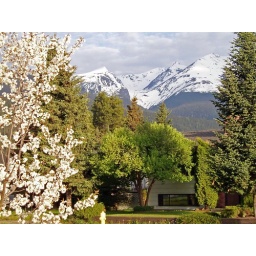
Flowering plum tree and view over neighbor's roof (P5310082_edited)